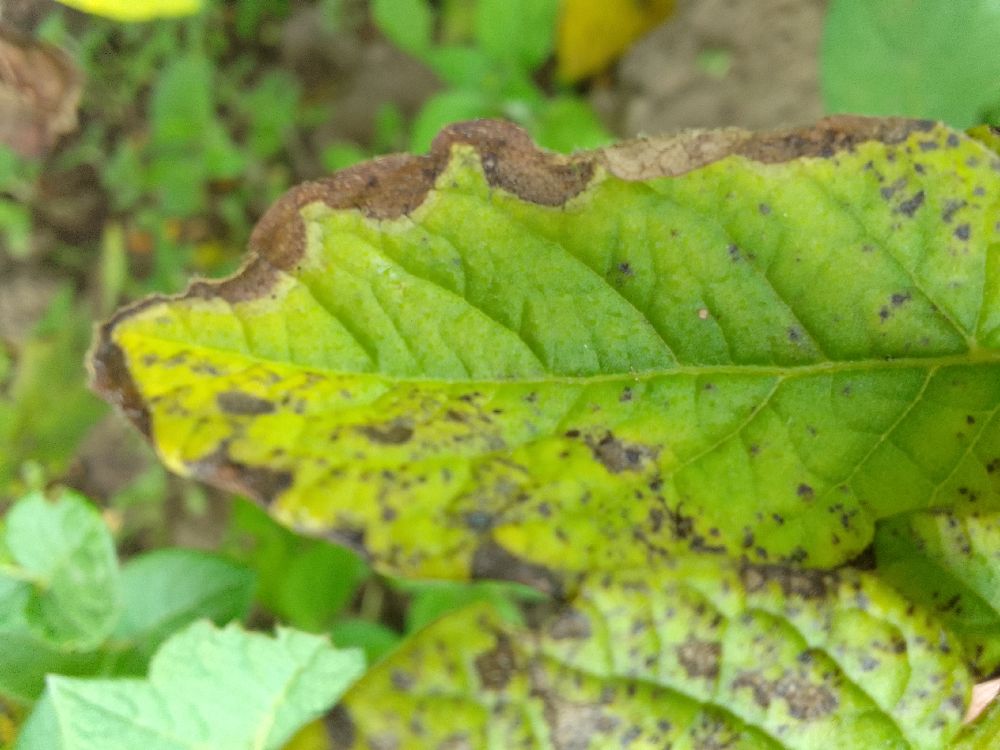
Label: Early blight